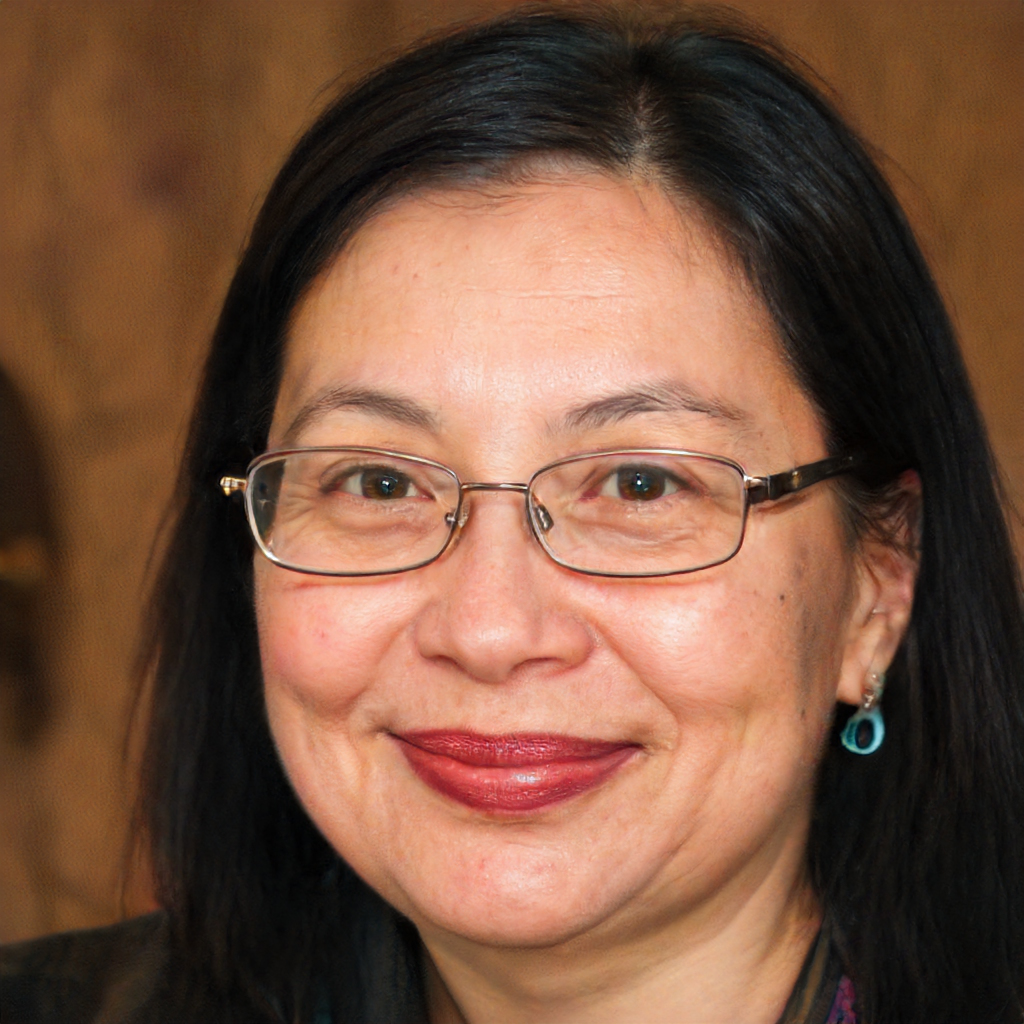
Label: Colored